Geneviève de Gaulle-Anthonioz

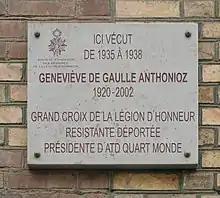
Commemorative plaque at the home of Geneviève de Gaulle, 10 Rue de Robin, Rennes

Geneviève de Gaulle joined the Resistance after the occupation of France in June 1940 and expanded its publicity networks, in particular that of "Défense de la France". She was arrested by Pierre Bonny of the French Gestapo on 20 July 1943, imprisoned in Fresnes and deported to Ravensbrück concentration camp on 2 February 1944. Her fellow-prisoners included Jacqueline Fleury and Germaine Tillion.